Wadi Barada offensive (2016–2017)

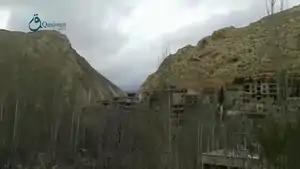
A village in the valley.

On 6 January, Hezbollah reportedly proposed a ceasefire but was rejected by Ahrar al-Sham, which claimed that the government had earlier rejected a ceasefire which would allow the repair of a water pumping station according to them damaged by airstrikes. Around 5.5 million people around Damascus had little to no access to running water for two weeks as a result of the conflict. Despite this, an agreement for a truce was reportedly still reached on the same day; according to the new deal maintenance workshops would be granted access to fix the damaged water spring, and local militants would handle over their medium and heavy weaponry and would be enrolled in local committees. Those who refused to have their status settled, would be transported to Idlib.